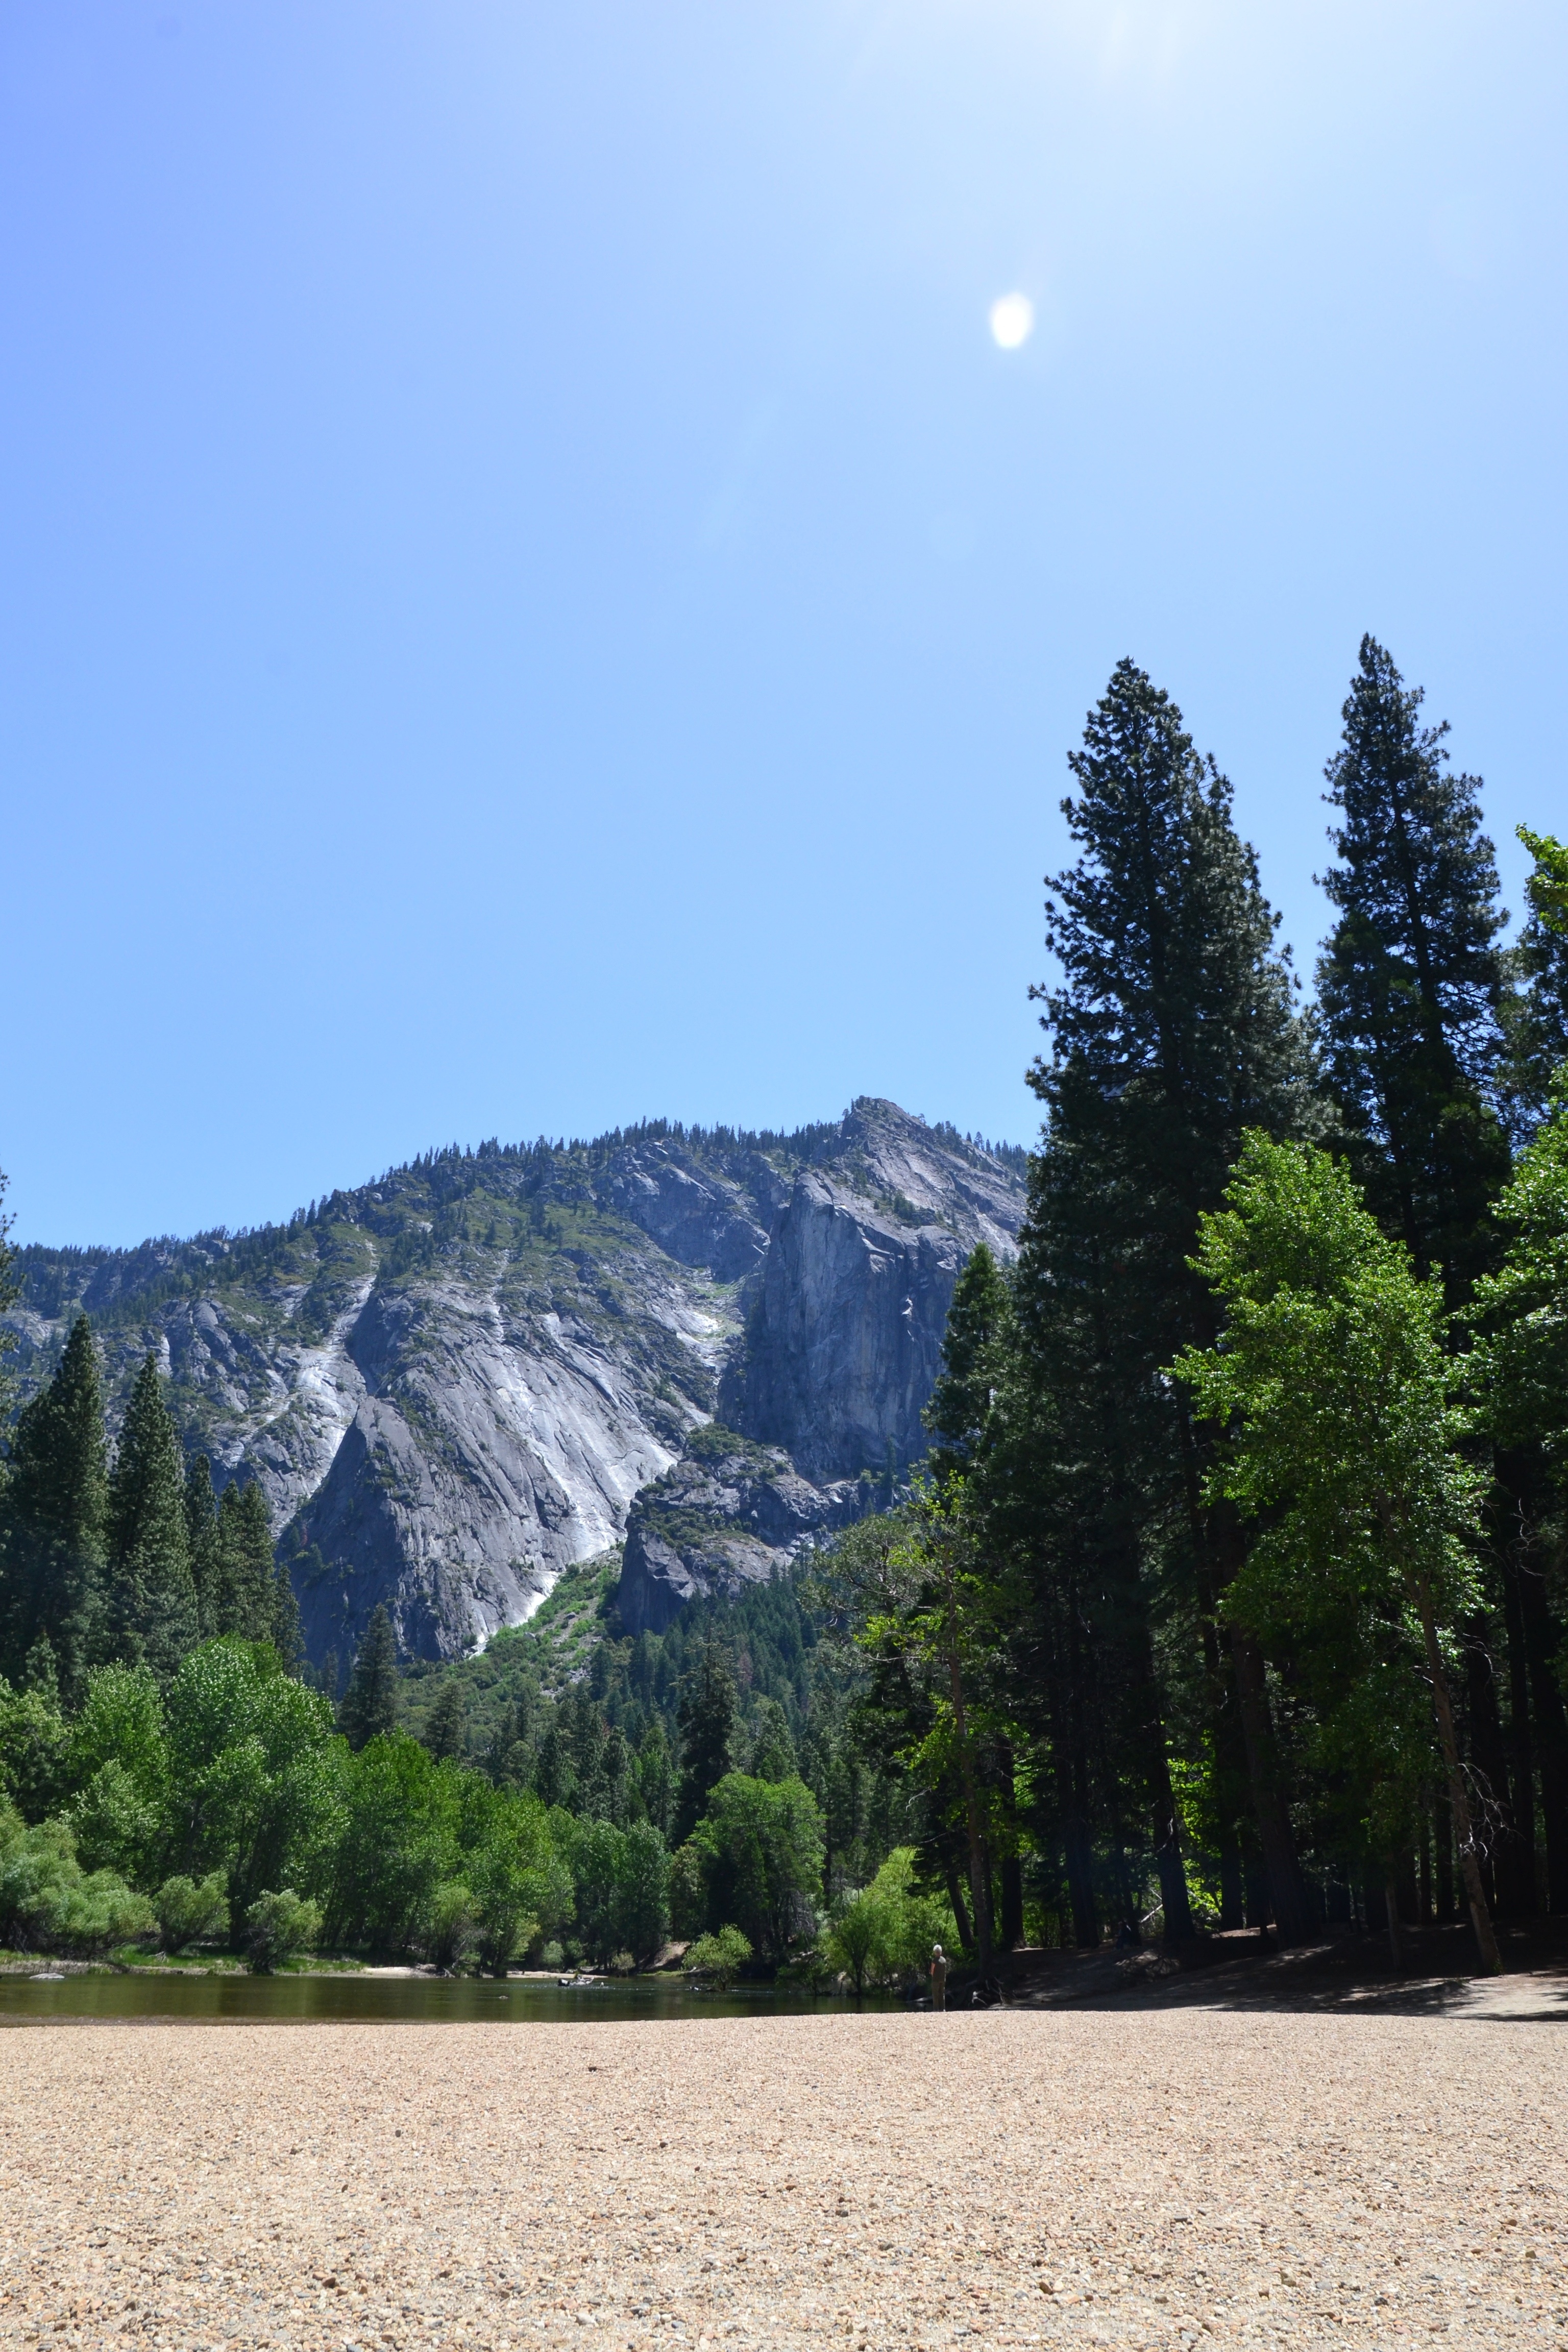
landscape, tree, nature, forest, rock, wilderness, mountain, light, sun, hill, lake, valley, mountain range, summer, yosemite, blue, national park, california, ridge, trees, treetop, plateau, landform, natural environment, geographical feature, mountainous landforms